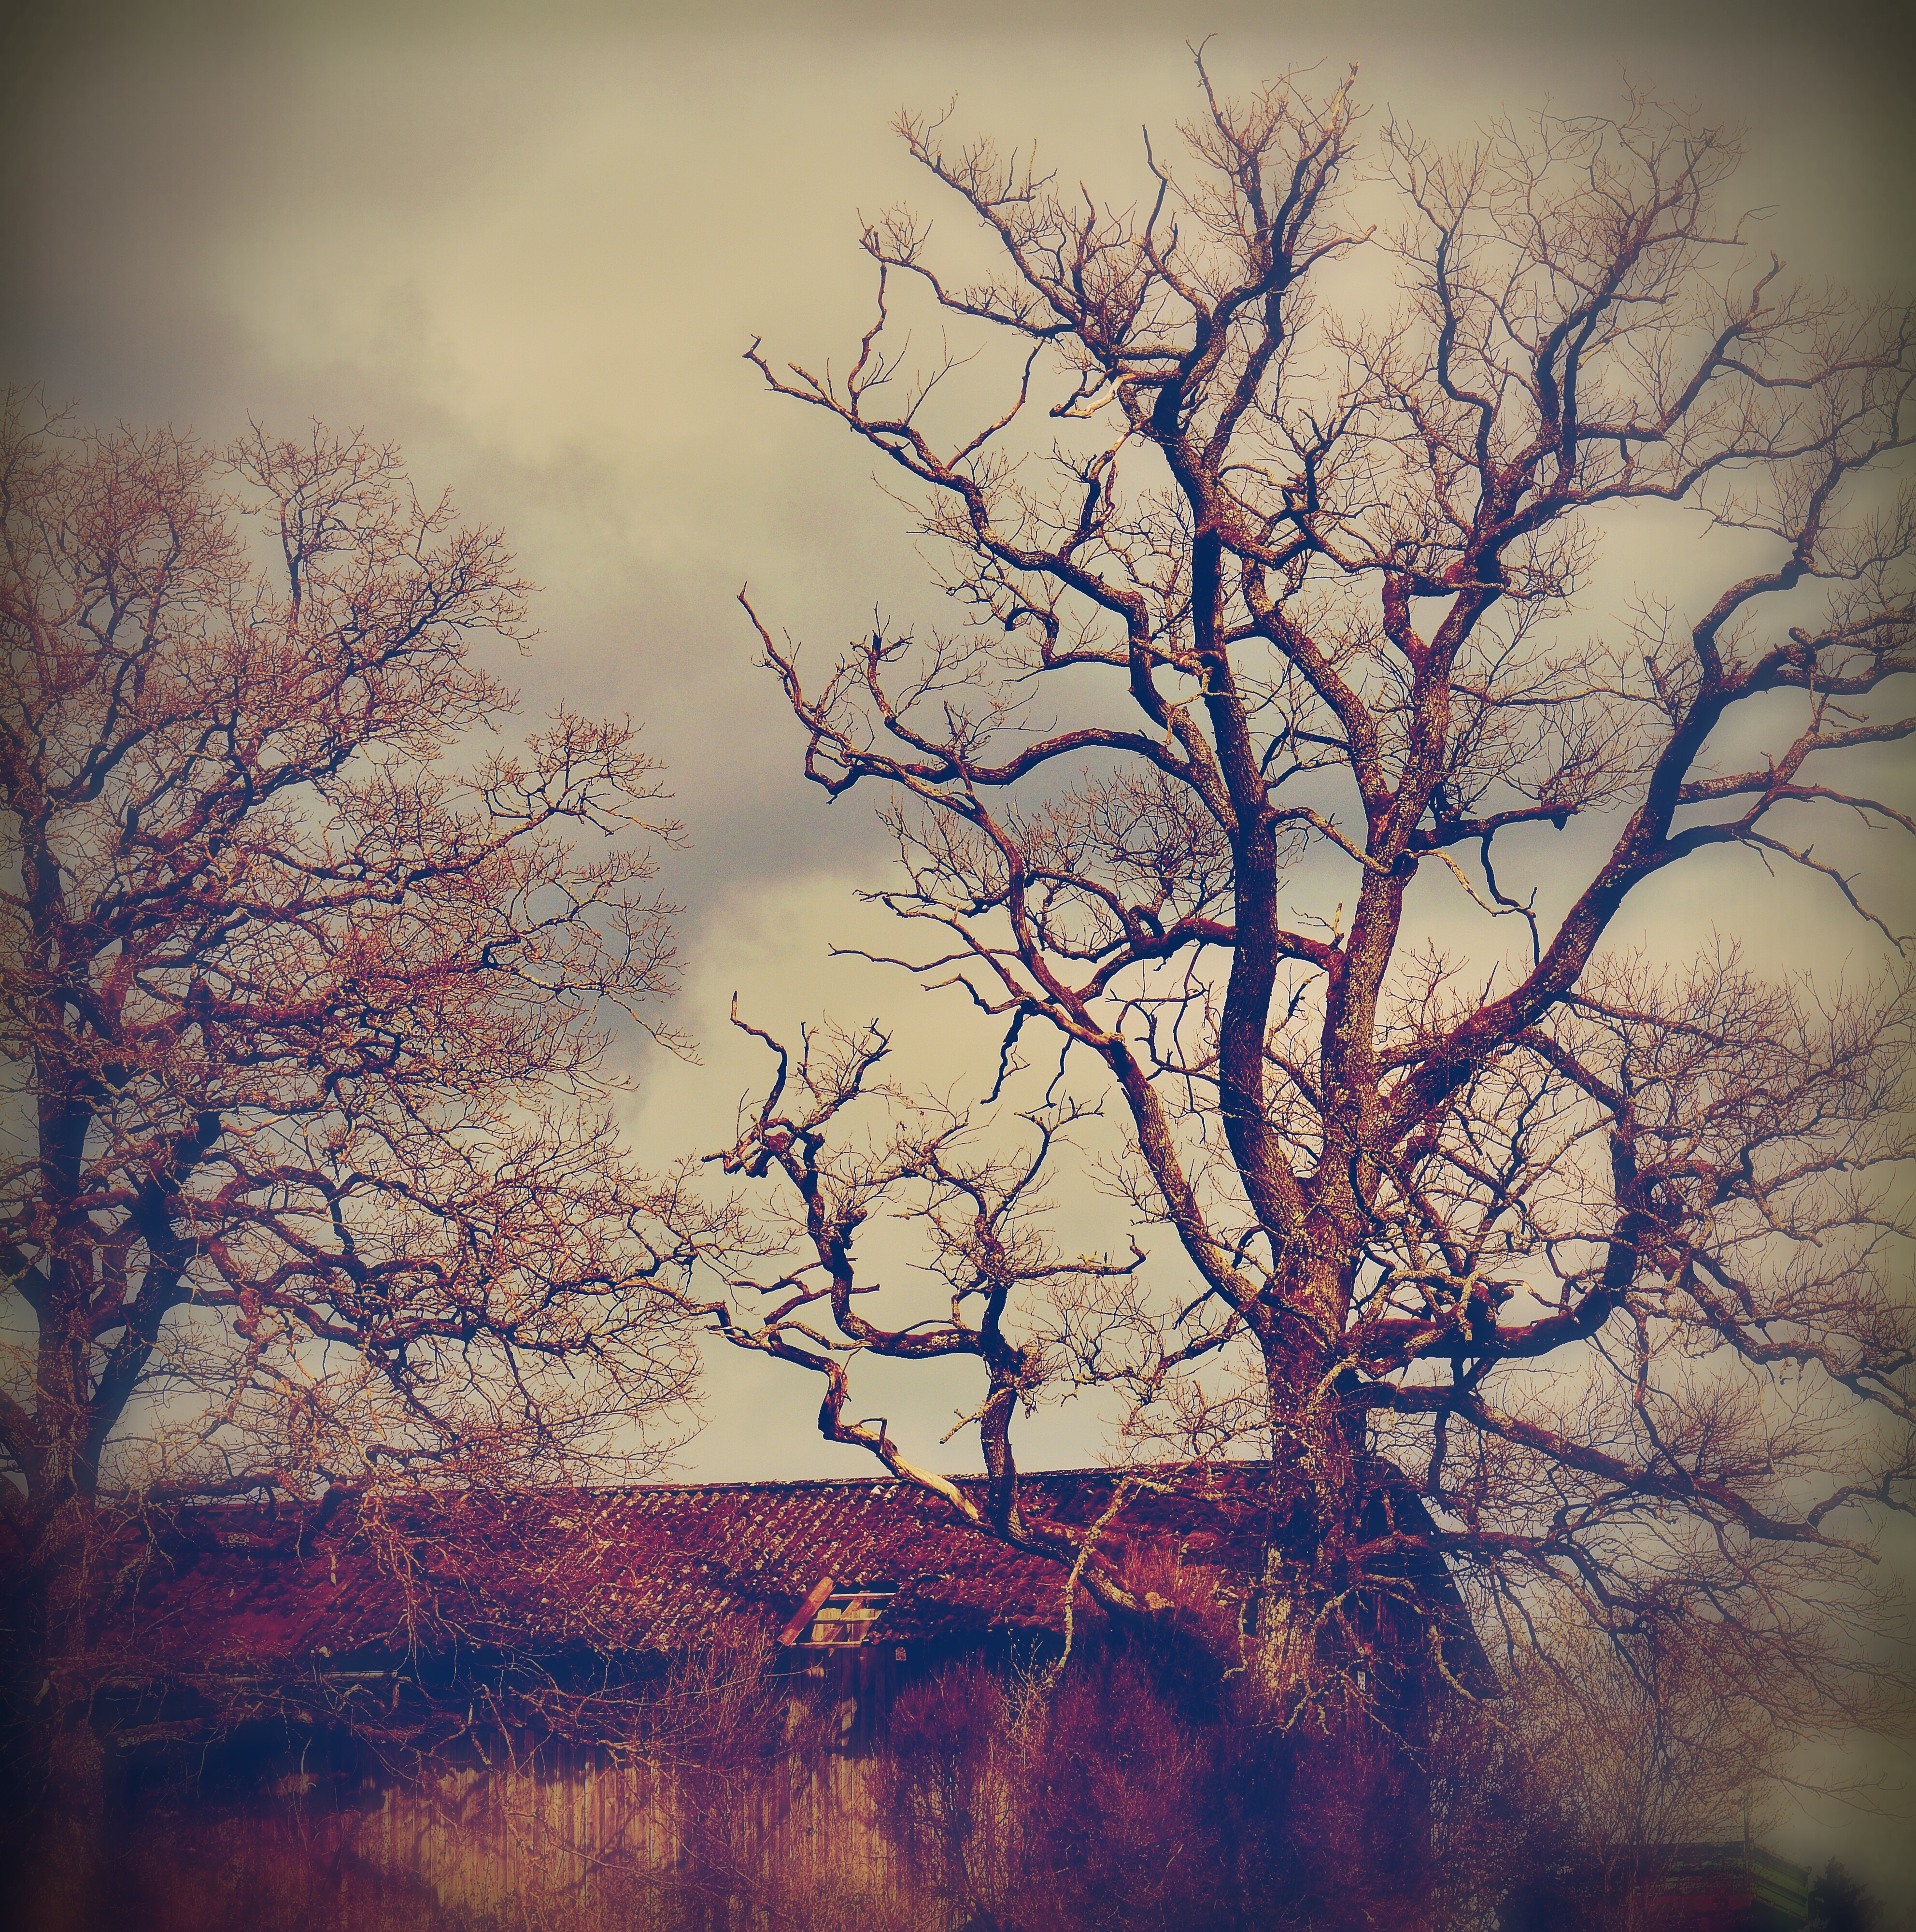
tree, nature, branch, winter, cloud, plant, sky, sunset, mist, morning, leaf, flower, frost, dawn, hut, evening, autumn, scale, season, trees, aesthetic, weird, gloomy, atmospheric phenomenon, woody plant